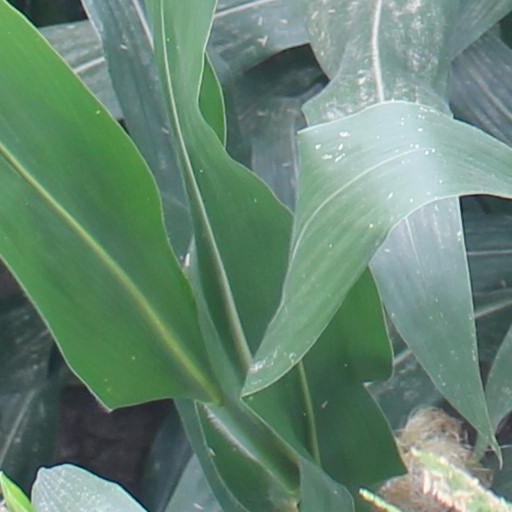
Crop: maize; corn